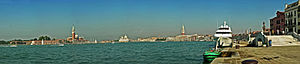
Venedig / Historie
:Image:Venedig panorama.jpg